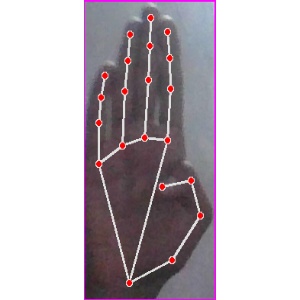
अक्षर: झ